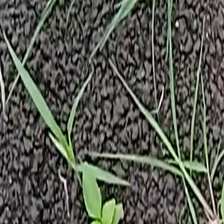
Weed species: Harali_(Cynodon_dactylon)